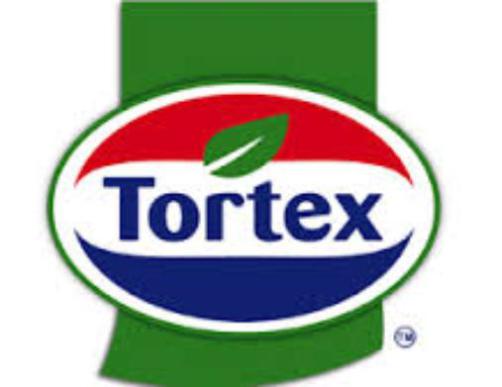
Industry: Leisure